Aircrew brevet

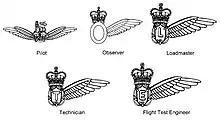
Australian Army flying badges

New Zealand uses similar insignia to the United Kingdom, except the pilot's wings bear the letters "NZ" instead of "RAF" and the single wing of other aircrew still have the letters of the trade they represent. Currently these are air warfare officer and air warfare specialist (both wear AW), air engineer (E), air loadmaster (LM), helicopter loadmaster (HL), flight steward (FS), air ordnanceman (AO), and parachute jump instructor (a parachute). Air electronics operator (AE) and Helicopter crewman (HC) are obsolete.